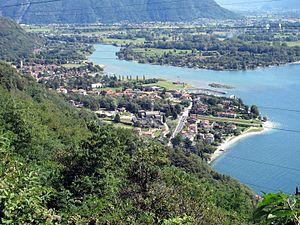
Le lac de Côme est un lac italien des Préalpes lombardes situé à cheval sur les provinces de Côme et de Lecco, à environ 45 km au nord de Milan. Avec une profondeur maximale de 418 m, un pourtour de 170 km et une superficie de 145 km², c'est l'un des plus importants lacs italiens.